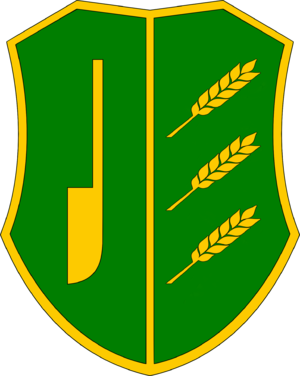
Begeč est une localité de Serbie située dans la province autonome de Voïvodine et sur le territoire de la Ville de Novi Sad, district de Bačka méridionale. Au recensement de 2011, elle comptait 3 310 habitants.